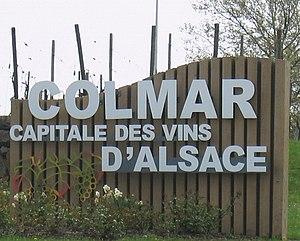
Colmar, Capitale des vins d'Alsace